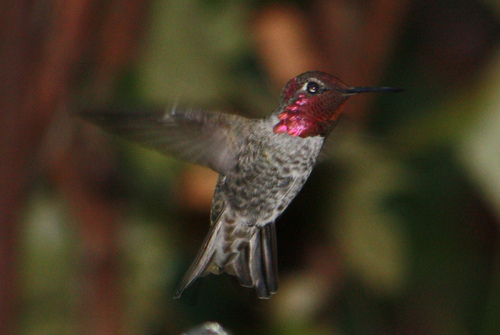
this small bird has grey feathers all over its body, a bright red throat and a pointy black bill.
a bird with a red throat and gray covering the whole of its body.
the bird is brown and white, with a red headsmall bird with very thin pointed black bill and bright red throat.
a small grey bird with a long thin beak and an iridescent red head and throat.
a small bird with a long bill, and a red neckthe very small bird is grey in color with a ruby colored throat.
the bird is primarily grey in color with a maroon throat, the beak is long and needle-shaped.
this bird is grey with red and has a long, pointy beak.
this very small bird has a brown body with a red throat and eyebrows, a long beak, and very long wings.
Species: Anna Hummingbird